Sanctuary season 2

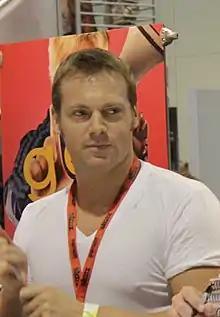
Michael Shanks guest stars as Jimmy in "Penance".

Tapping's former "Stargate SG-1" co-star Michael Shanks guest starred as Jimmy in "Penance". Shanks had an interest in playing Jimmy because of the edginess of the character. Shanks also suggested Aleks Paunovic, actor and part-time boxer, for the part as the Diukon Duke; being a boxer fit into the character's violent nature. Paul McGillion returns as Wexford in the season finale. McGillion first appeared as Wexford in the original webisodes, and since then the producers wanted him to return. Tapping believed that placing him in the finale was "the perfect place for him." Callum Blue was cast as the finale's antagonist, Edward Forsythe, as the producers believed Blue could portray somebody who is both charming and evil. In the same episode, Sahar Biniaz was cast as Kali; Biniaz was chosen as the producers believed her physical appearance was goddess-like. Balinder Johal played a cult member; she was the first person to audition for the part, and the producers cast her as she was spiritual, calm, and soft in her appearance. Johal taught the cast how to speak Hindi in parts of the dialogue. The producers were hoping to cast David Hewlett, another "Stargate" alum, in a guest spot; however, this was met by scheduling issues, as he was shooting a film at the time. Despite this the producers were confident they would cast Hewlett "eventually."